Mark Surman

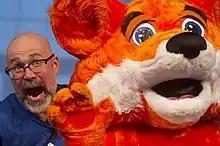
Mark Surman at Campus Party 2013)

In August 2008, Surman became the executive director of the Mozilla Foundation, the non-profit organization that supports the open source Mozilla project. The Foundation also runs advocacy programs and offers fellowships to protect the open internet. It is the sole owner of the Mozilla Corporation, which makes the Firefox web browser.